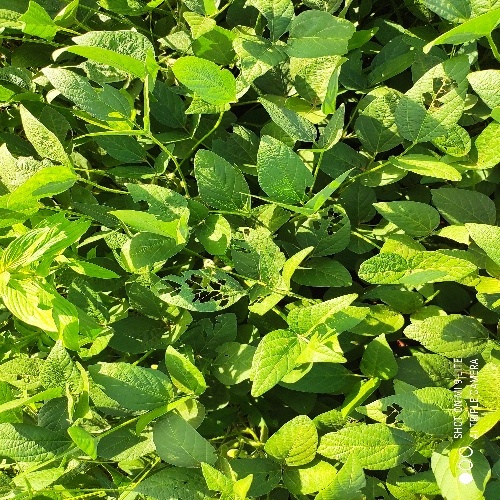
Label: Caterpillar